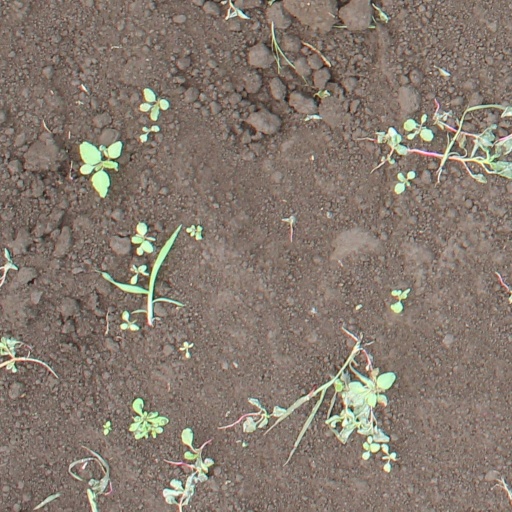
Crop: soybean